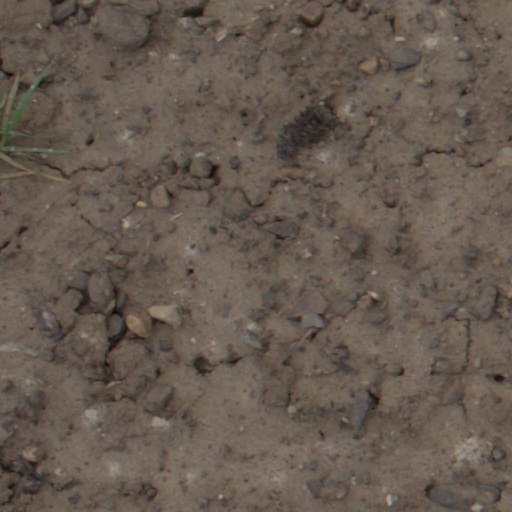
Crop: wheat